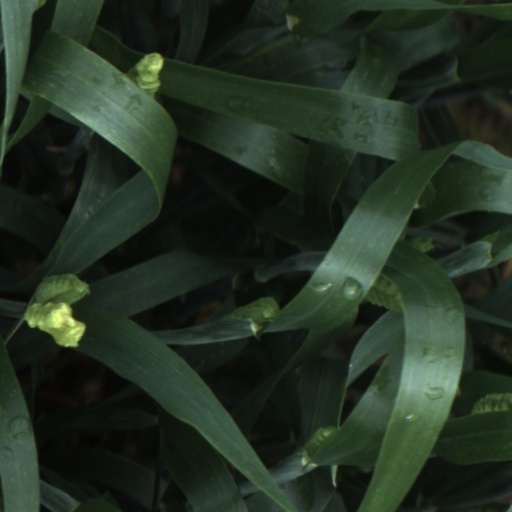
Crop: wheat